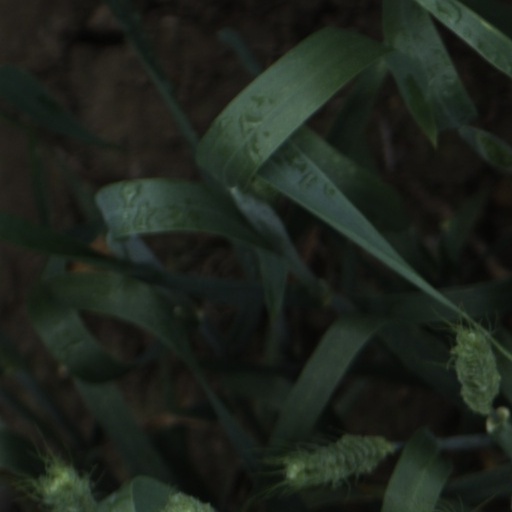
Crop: wheat